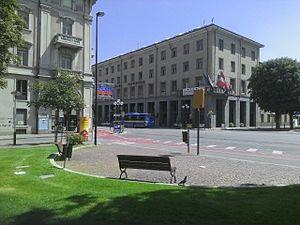
Placette centre ville cuneo